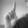
ASL letter: L